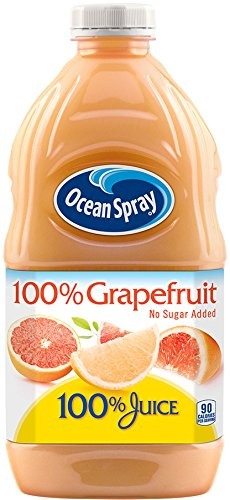
Item Name: Ocean Spray Grapefruit Juice, 60-Ounce Cans (Pack of 8)
Bullet Point 1: Our White Grapefruit not only has a unique, invigorating flavor, it's one of the lowest calorie juices around. And because it's all natural juice, you know exactly what you're getting
Bullet Point 2: Pure energizing grapefruit juice. No added sugar. No preservatives. No flavorings.
Bullet Point 3: Just pure grapefruit goodness.
Value: 480.0
Unit: Ounce

Price: 4.83